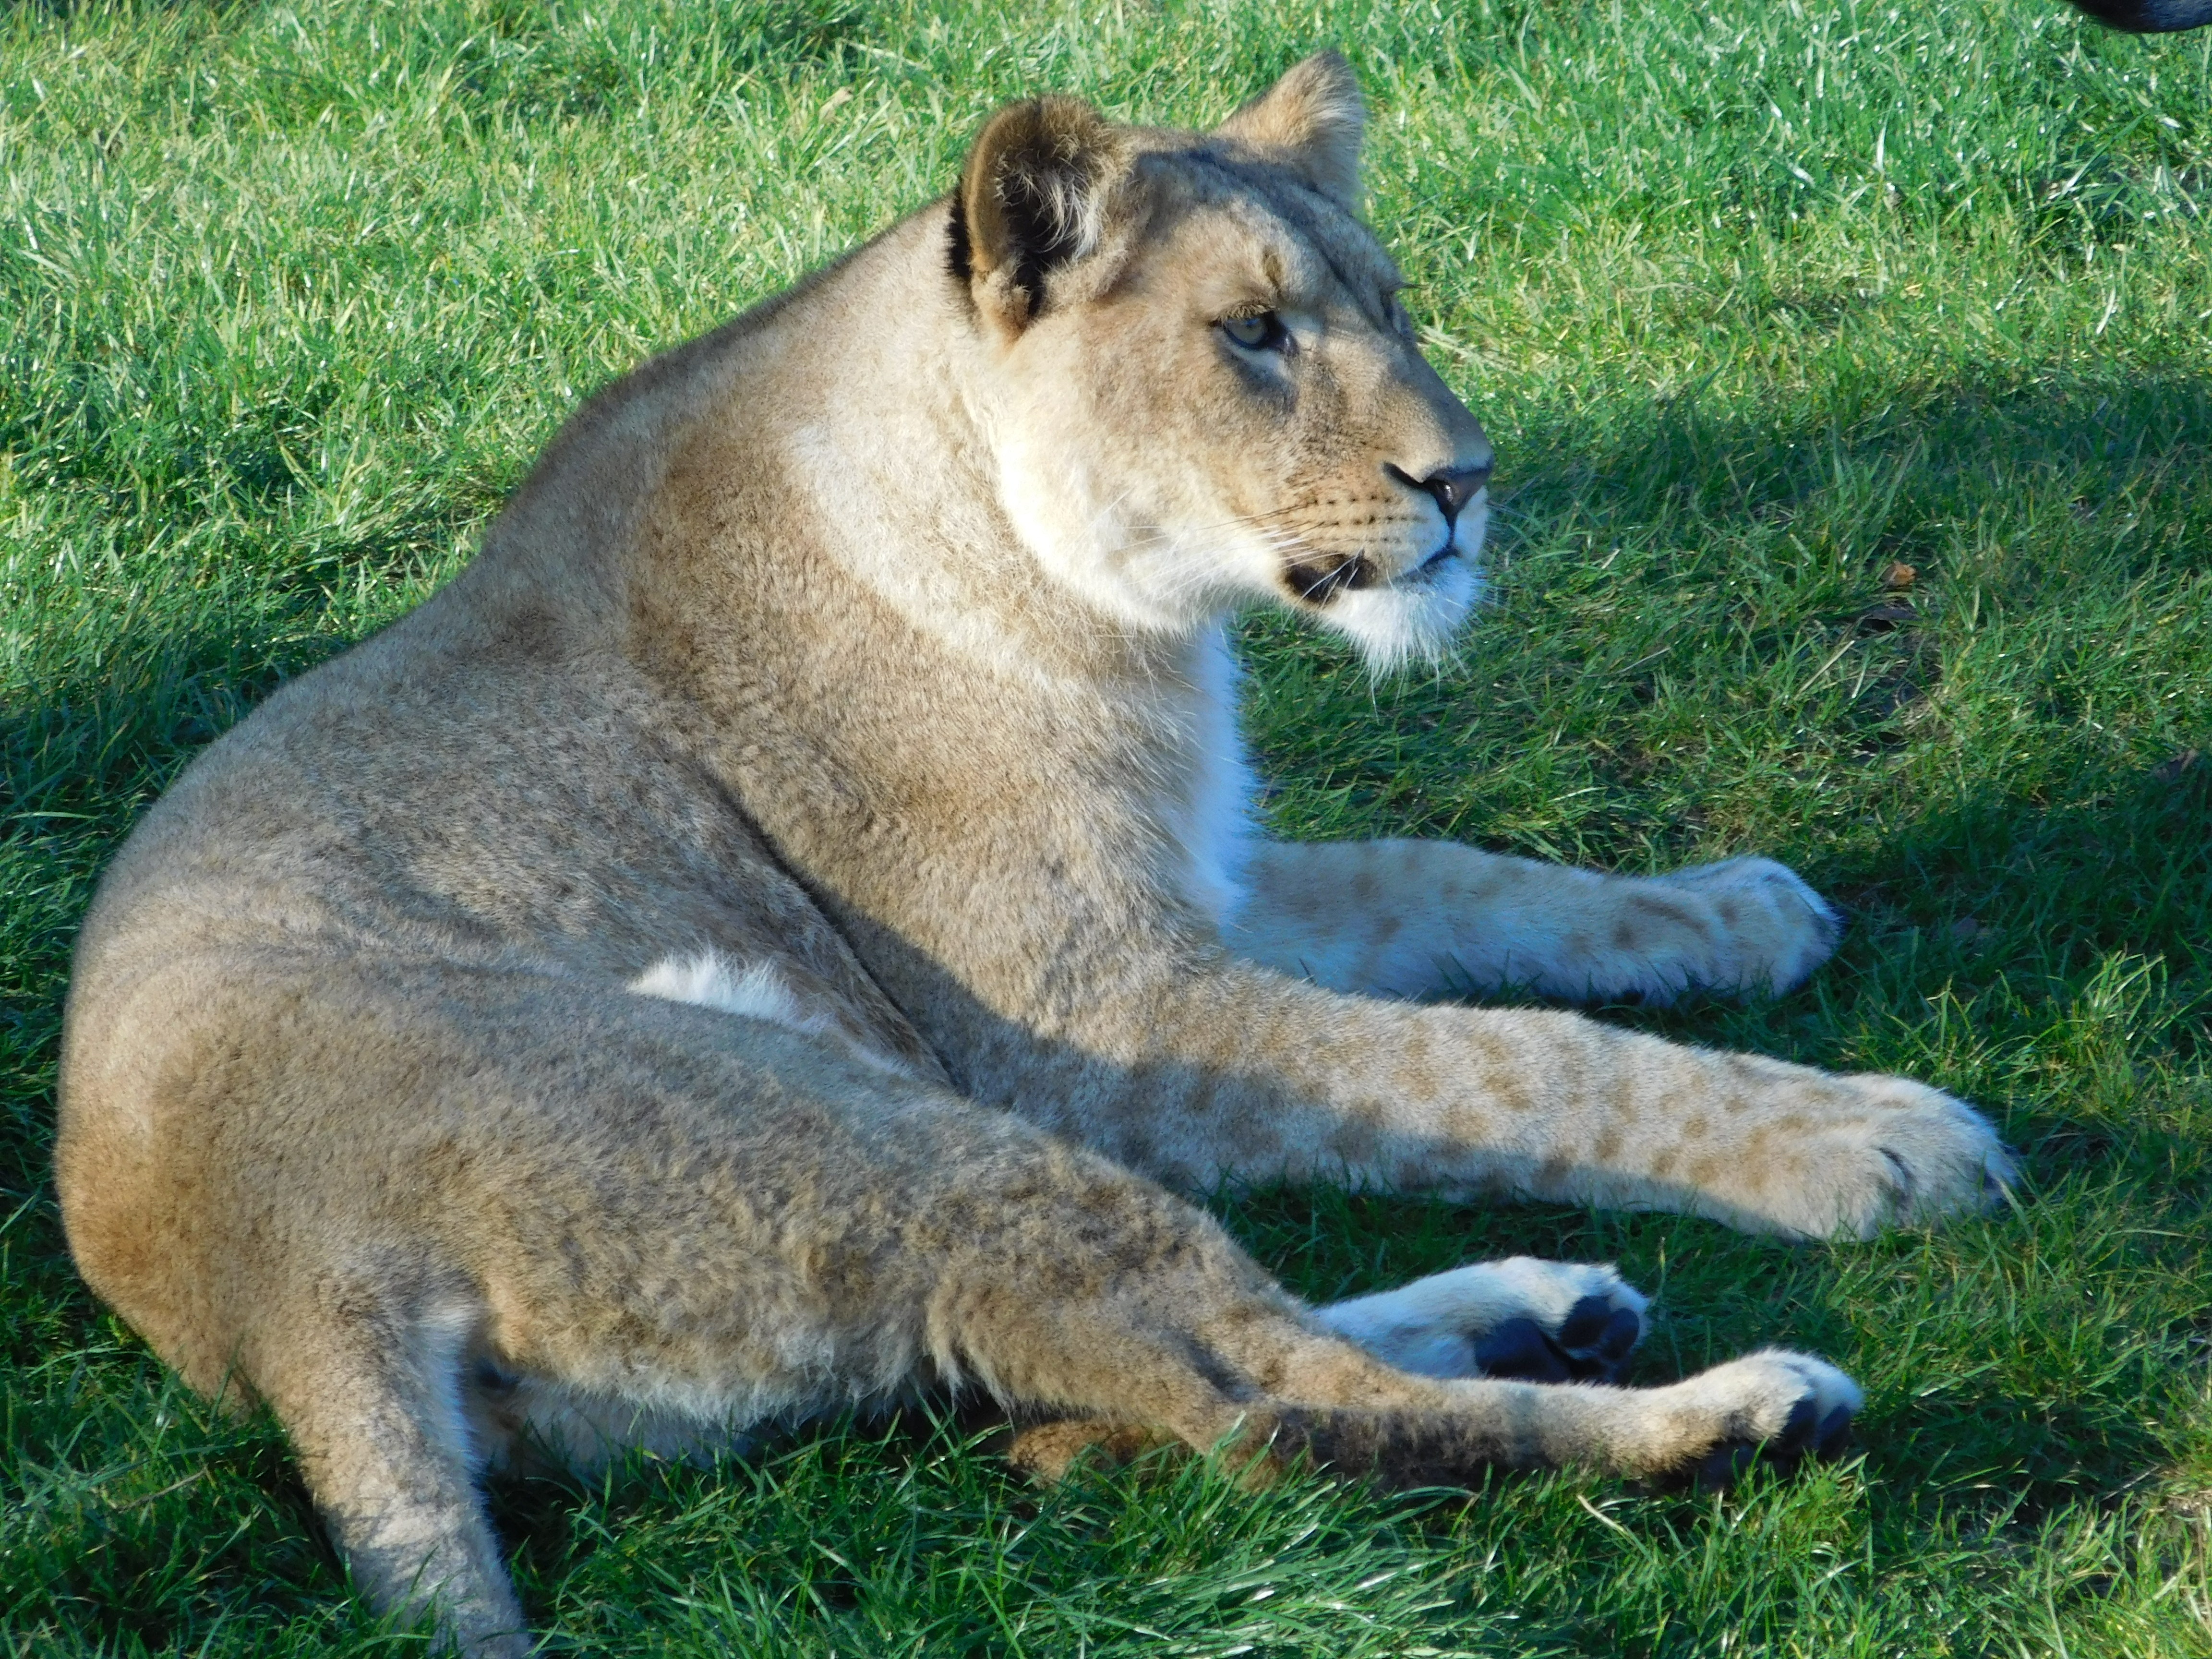
animal, wildlife, zoo, mammal, fauna, lion, vertebrate, safari, cougar, puma, wildlife park, cat like mammal